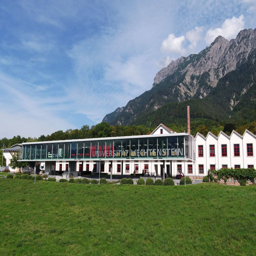
University of Liechtenstein